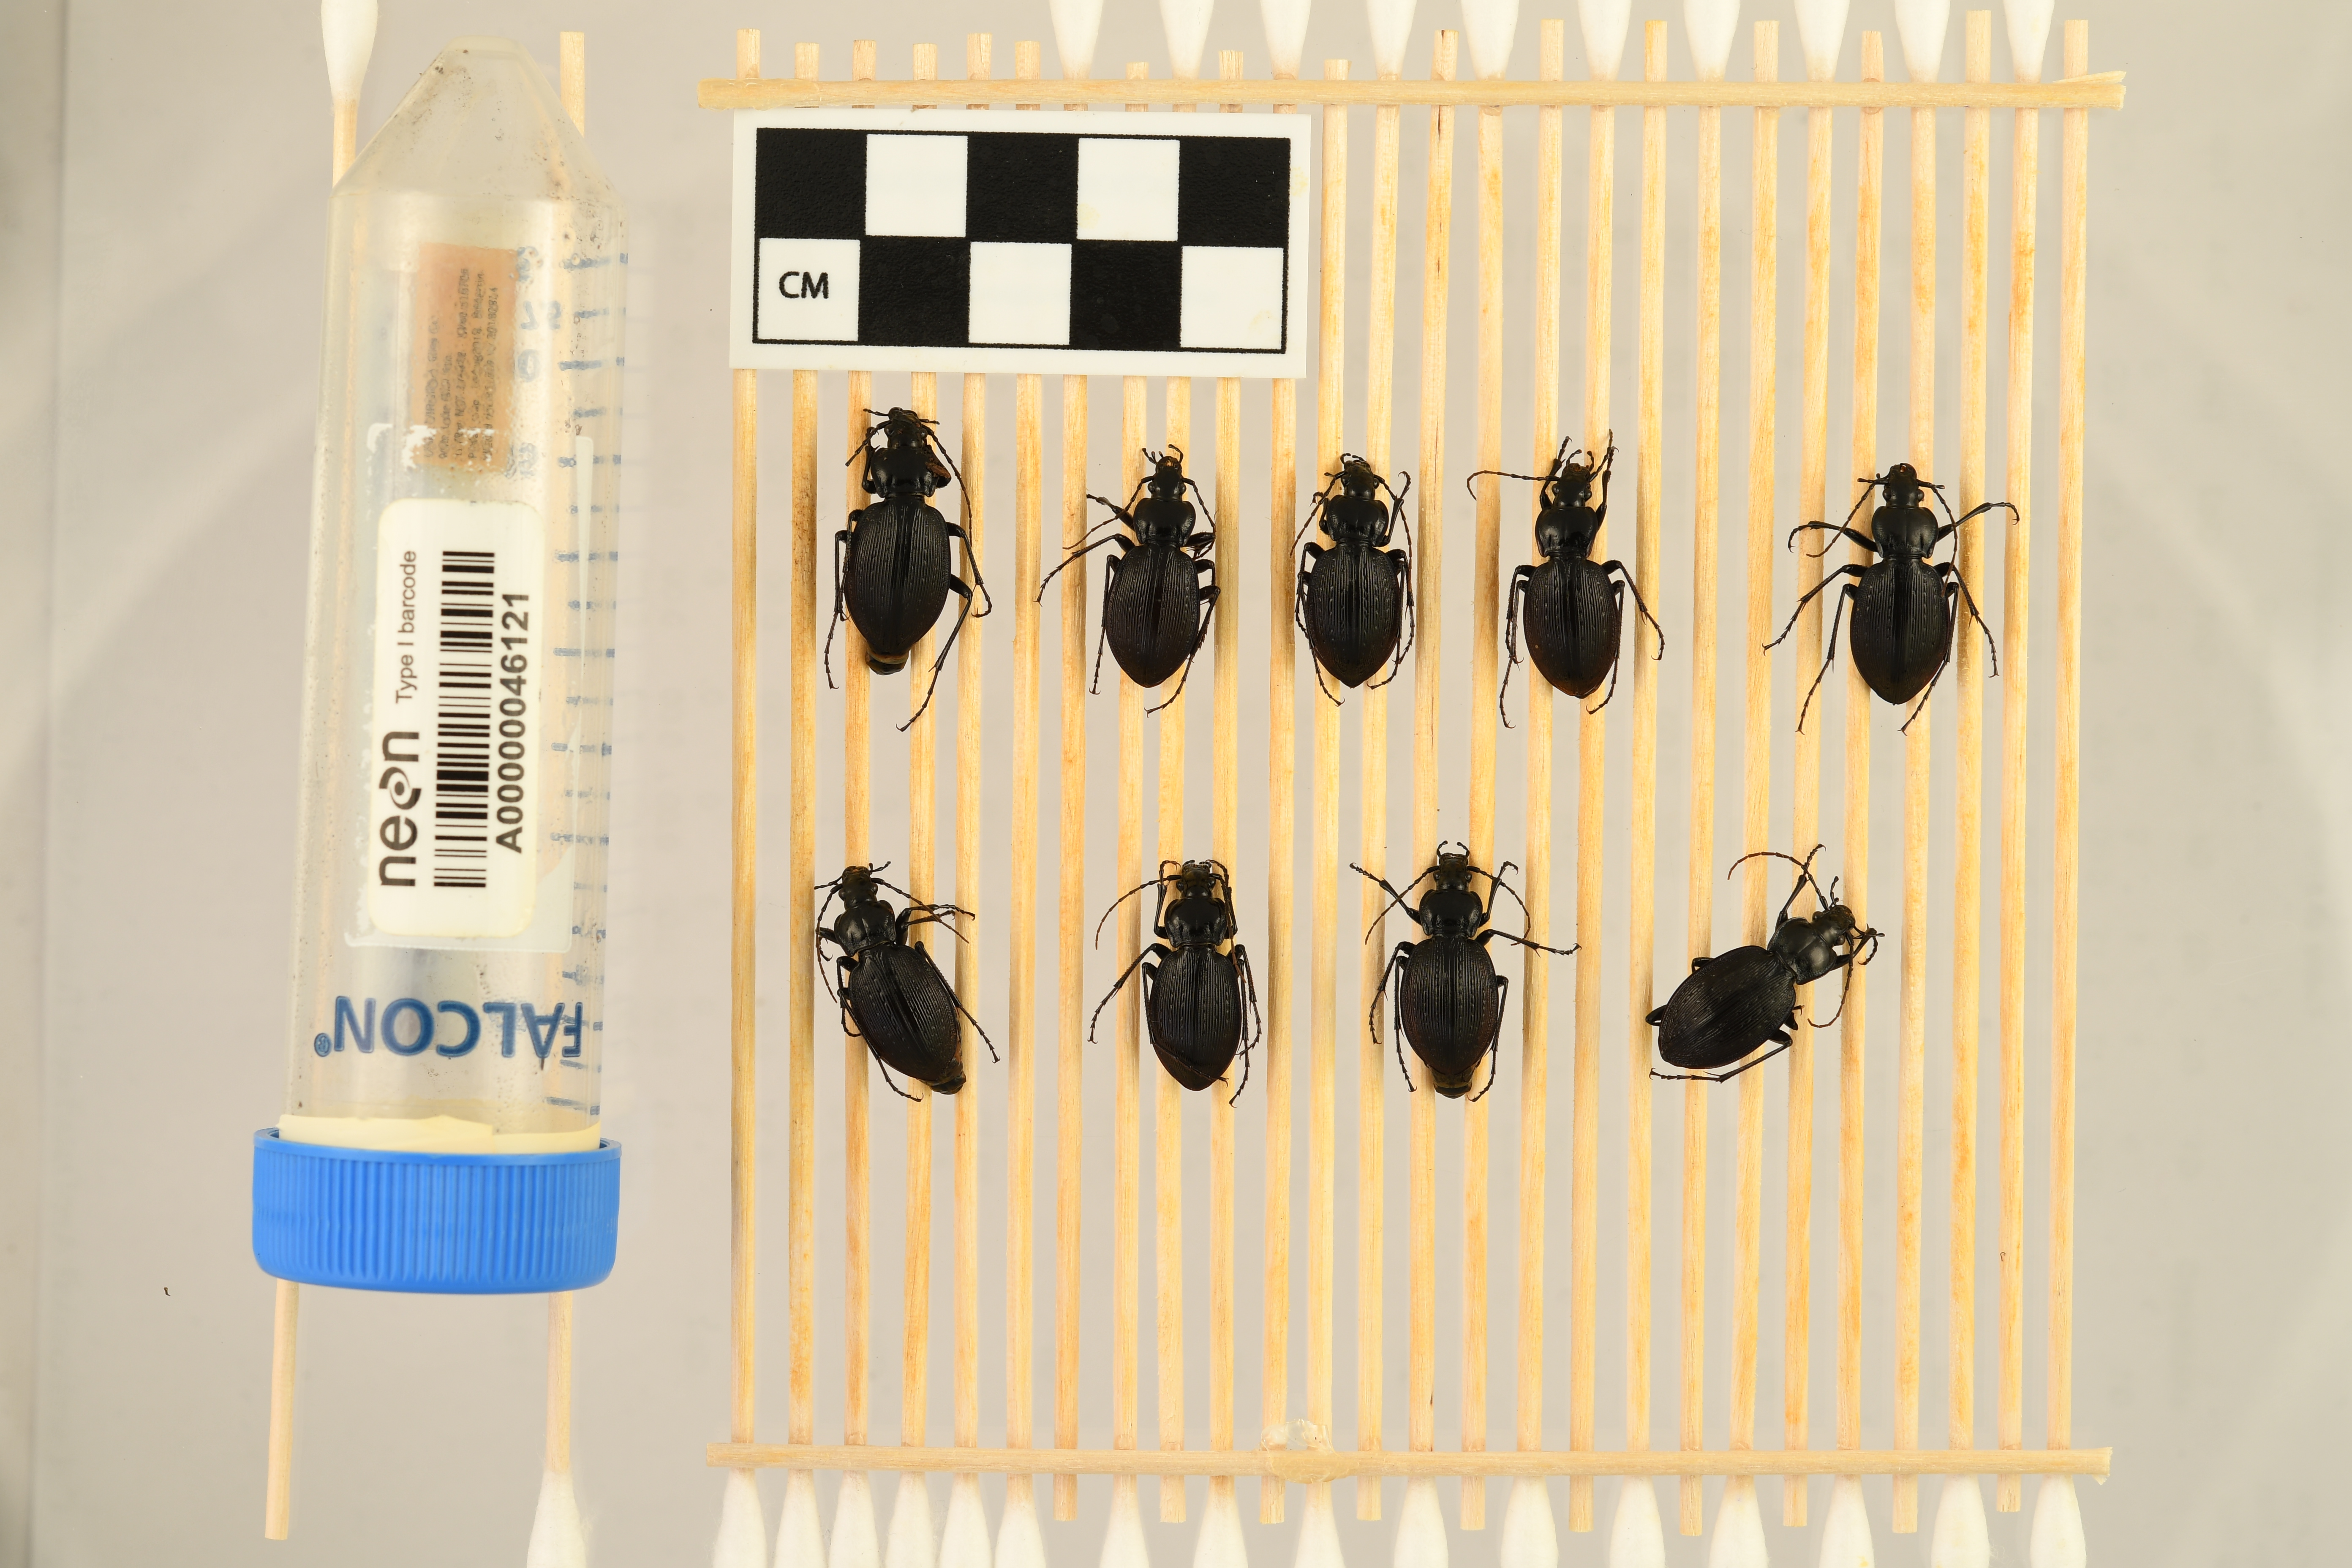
Carabus goryi — Mountain Lake Biological Station NEON, plot MLBS_009. Beetle 1, ElytraLength: 1.368 cm (lying flat: Yes)

Carabus goryi — Mountain Lake Biological Station NEON, plot MLBS_009. Beetle 1, ElytraWidth: 0.6508 cm (lying flat: Yes)

Carabus goryi — Mountain Lake Biological Station NEON, plot MLBS_009. Beetle 2, ElytraLength: 1.234 cm (lying flat: Yes)

Carabus goryi — Mountain Lake Biological Station NEON, plot MLBS_009. Beetle 2, ElytraWidth: 0.5511 cm (lying flat: Yes)

Carabus goryi — Mountain Lake Biological Station NEON, plot MLBS_009. Beetle 3, ElytraLength: 1.247 cm (lying flat: Yes)

Carabus goryi — Mountain Lake Biological Station NEON, plot MLBS_009. Beetle 3, ElytraWidth: 0.5568 cm (lying flat: Yes)

Carabus goryi — Mountain Lake Biological Station NEON, plot MLBS_009. Beetle 4, ElytraLength: 1.187 cm (lying flat: Yes)

Carabus goryi — Mountain Lake Biological Station NEON, plot MLBS_009. Beetle 4, ElytraWidth: 0.5472 cm (lying flat: Yes)

Carabus goryi — Mountain Lake Biological Station NEON, plot MLBS_009. Beetle 5, ElytraLength: 1.279 cm (lying flat: Yes)

Carabus goryi — Mountain Lake Biological Station NEON, plot MLBS_009. Beetle 5, ElytraWidth: 0.588 cm (lying flat: Yes)

Carabus goryi — Mountain Lake Biological Station NEON, plot MLBS_009. Beetle 6, ElytraLength: 1.24 cm (lying flat: Yes)

Carabus goryi — Mountain Lake Biological Station NEON, plot MLBS_009. Beetle 6, ElytraWidth: 0.5861 cm (lying flat: Yes)

Carabus goryi — Mountain Lake Biological Station NEON, plot MLBS_009. Beetle 7, ElytraLength: 1.227 cm (lying flat: Yes)

Carabus goryi — Mountain Lake Biological Station NEON, plot MLBS_009. Beetle 7, ElytraWidth: 0.5464 cm (lying flat: Yes)

Carabus goryi — Mountain Lake Biological Station NEON, plot MLBS_009. Beetle 8, ElytraLength: 1.196 cm (lying flat: Yes)

Carabus goryi — Mountain Lake Biological Station NEON, plot MLBS_009. Beetle 8, ElytraWidth: 0.5774 cm (lying flat: Yes)

Carabus goryi — Mountain Lake Biological Station NEON, plot MLBS_009. Beetle 9, ElytraLength: 1.32 cm (lying flat: Yes)

Carabus goryi — Mountain Lake Biological Station NEON, plot MLBS_009. Beetle 9, ElytraWidth: 0.6296 cm (lying flat: Yes)

Carabus goryi — Mountain Lake Biological Station NEON, plot MLBS_009. Beetle 1, ElytraLength: 1.521 cm (lying flat: Yes)

Carabus goryi — Mountain Lake Biological Station NEON, plot MLBS_009. Beetle 1, ElytraWidth: 0.6727 cm (lying flat: Yes)

Carabus goryi — Mountain Lake Biological Station NEON, plot MLBS_009. Beetle 2, ElytraLength: 1.373 cm (lying flat: Yes)

Carabus goryi — Mountain Lake Biological Station NEON, plot MLBS_009. Beetle 2, ElytraWidth: 0.5158 cm (lying flat: Yes)

Carabus goryi — Mountain Lake Biological Station NEON, plot MLBS_009. Beetle 3, ElytraLength: 1.386 cm (lying flat: Yes)

Carabus goryi — Mountain Lake Biological Station NEON, plot MLBS_009. Beetle 3, ElytraWidth: 0.6362 cm (lying flat: Yes)

Carabus goryi — Mountain Lake Biological Station NEON, plot MLBS_009. Beetle 4, ElytraLength: 1.344 cm (lying flat: Yes)

Carabus goryi — Mountain Lake Biological Station NEON, plot MLBS_009. Beetle 4, ElytraWidth: 0.5925 cm (lying flat: Yes)

Carabus goryi — Mountain Lake Biological Station NEON, plot MLBS_009. Beetle 5, ElytraLength: 1.388 cm (lying flat: Yes)

Carabus goryi — Mountain Lake Biological Station NEON, plot MLBS_009. Beetle 5, ElytraWidth: 0.6711 cm (lying flat: Yes)

Carabus goryi — Mountain Lake Biological Station NEON, plot MLBS_009. Beetle 6, ElytraLength: 1.377 cm (lying flat: Yes)

Carabus goryi — Mountain Lake Biological Station NEON, plot MLBS_009. Beetle 6, ElytraWidth: 0.6097 cm (lying flat: Yes)

Carabus goryi — Mountain Lake Biological Station NEON, plot MLBS_009. Beetle 7, ElytraLength: 1.42 cm (lying flat: Yes)

Carabus goryi — Mountain Lake Biological Station NEON, plot MLBS_009. Beetle 7, ElytraWidth: 0.6136 cm (lying flat: Yes)

Carabus goryi — Mountain Lake Biological Station NEON, plot MLBS_009. Beetle 8, ElytraLength: 1.329 cm (lying flat: Yes)

Carabus goryi — Mountain Lake Biological Station NEON, plot MLBS_009. Beetle 8, ElytraWidth: 0.6248 cm (lying flat: Yes)

Carabus goryi — Mountain Lake Biological Station NEON, plot MLBS_009. Beetle 9, ElytraLength: 1.479 cm (lying flat: Yes)

Carabus goryi — Mountain Lake Biological Station NEON, plot MLBS_009. Beetle 9, ElytraWidth: 0.6498 cm (lying flat: Yes)

Carabus goryi — Mountain Lake Biological Station NEON, plot MLBS_009. Beetle 1, ElytraLength: 1.4 cm (lying flat: Yes)

Carabus goryi — Mountain Lake Biological Station NEON, plot MLBS_009. Beetle 1, ElytraWidth: 0.6662 cm (lying flat: Yes)

Carabus goryi — Mountain Lake Biological Station NEON, plot MLBS_009. Beetle 2, ElytraLength: 1.293 cm (lying flat: Yes)

Carabus goryi — Mountain Lake Biological Station NEON, plot MLBS_009. Beetle 2, ElytraWidth: 0.5522 cm (lying flat: Yes)

Carabus goryi — Mountain Lake Biological Station NEON, plot MLBS_009. Beetle 3, ElytraLength: 1.304 cm (lying flat: Yes)

Carabus goryi — Mountain Lake Biological Station NEON, plot MLBS_009. Beetle 3, ElytraWidth: 0.587 cm (lying flat: Yes)

Carabus goryi — Mountain Lake Biological Station NEON, plot MLBS_009. Beetle 4, ElytraLength: 1.22 cm (lying flat: Yes)

Carabus goryi — Mountain Lake Biological Station NEON, plot MLBS_009. Beetle 4, ElytraWidth: 0.5982 cm (lying flat: Yes)

Carabus goryi — Mountain Lake Biological Station NEON, plot MLBS_009. Beetle 5, ElytraLength: 1.317 cm (lying flat: Yes)

Carabus goryi — Mountain Lake Biological Station NEON, plot MLBS_009. Beetle 5, ElytraWidth: 0.5982 cm (lying flat: Yes)

Carabus goryi — Mountain Lake Biological Station NEON, plot MLBS_009. Beetle 6, ElytraLength: 1.303 cm (lying flat: Yes)

Carabus goryi — Mountain Lake Biological Station NEON, plot MLBS_009. Beetle 6, ElytraWidth: 0.5786 cm (lying flat: Yes)

Carabus goryi — Mountain Lake Biological Station NEON, plot MLBS_009. Beetle 7, ElytraLength: 1.327 cm (lying flat: Yes)

Carabus goryi — Mountain Lake Biological Station NEON, plot MLBS_009. Beetle 7, ElytraWidth: 0.557 cm (lying flat: Yes)

Carabus goryi — Mountain Lake Biological Station NEON, plot MLBS_009. Beetle 8, ElytraLength: 1.228 cm (lying flat: Yes)

Carabus goryi — Mountain Lake Biological Station NEON, plot MLBS_009. Beetle 8, ElytraWidth: 0.5982 cm (lying flat: Yes)

Carabus goryi — Mountain Lake Biological Station NEON, plot MLBS_009. Beetle 9, ElytraLength: 1.385 cm (lying flat: Yes)

Carabus goryi — Mountain Lake Biological Station NEON, plot MLBS_009. Beetle 9, ElytraWidth: 0.5978 cm (lying flat: Yes)